Pearson correlation coefficient

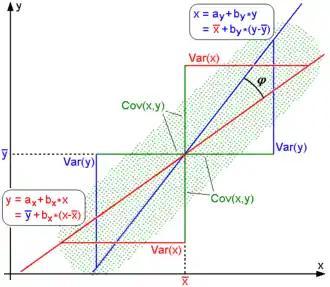
Regression lines for [] and [

For uncentered data, there is a relation between the correlation coefficient and the angle "φ" between the two regression lines, and , obtained by regressing "y" on "x" and "x" on "y" respectively. (Here, "φ" is measured counterclockwise within the first quadrant formed around the lines' intersection point if , or counterclockwise from the fourth to the second quadrant if .) One can show that if the standard deviations are equal, then , where sec and tan are trigonometric functions.